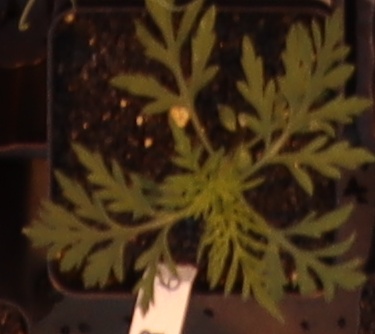
Label: Ragweed